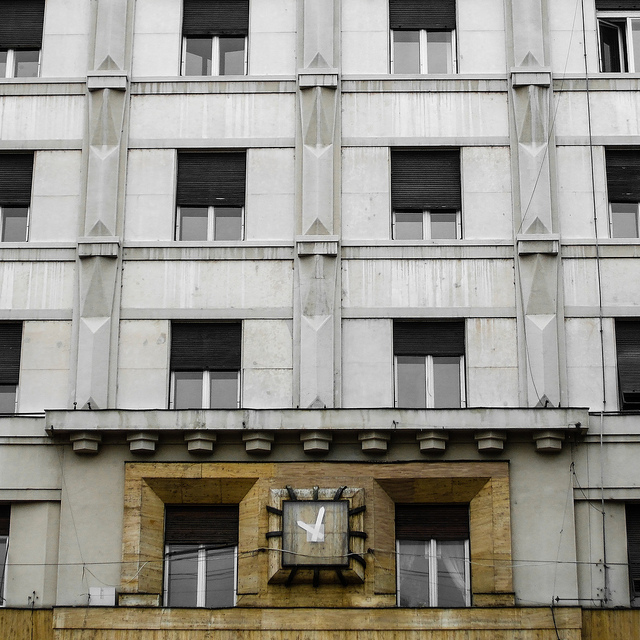
user: Given an image and a question. Answer the question in a short answer. Question: What fabric objects are normally put at these glass parts of the building? Short Answer:
assistant: curtain